Stonelaw High School

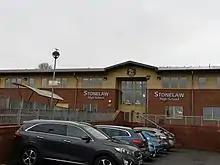
Main entrance to the new buildings (2019)

Stonelaw Public School on Melrose Avenue was built in 1886. It became Rutherglen Academy in 1926. A separate institution, Gallowflat Public School (named after the mansion house which stood nearby from the 1760s to the 1910s) was based on Hamilton Road from 1909.